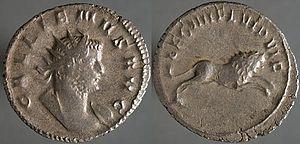
La Legio IIII Flavia Felix, fut une légion de l’armée romaine reconstituée en 70 par l’empereur Vespasien pour remplacer la Legio IIII Macedonica créée sous Jules César en 48 av. J.-C. mais dissoute par le même Vespasien, probablement parce qu’elle avait soutenu son rival Vitellius en 68/69. De la même façon, la XVI Gallica fut dissoute et reconstituée sous le nom de XVI Flavia Firma.